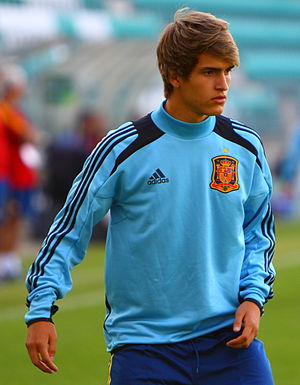
Denis Suárez
Denis Suárez Fernández er en spansk fodboldspiller, der spiller som midtbanespiller hos La Liga-klubben FC Barcelona.